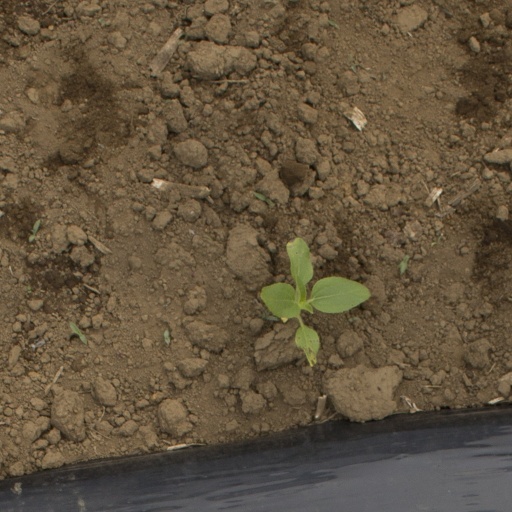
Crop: Jerusalem artichoke